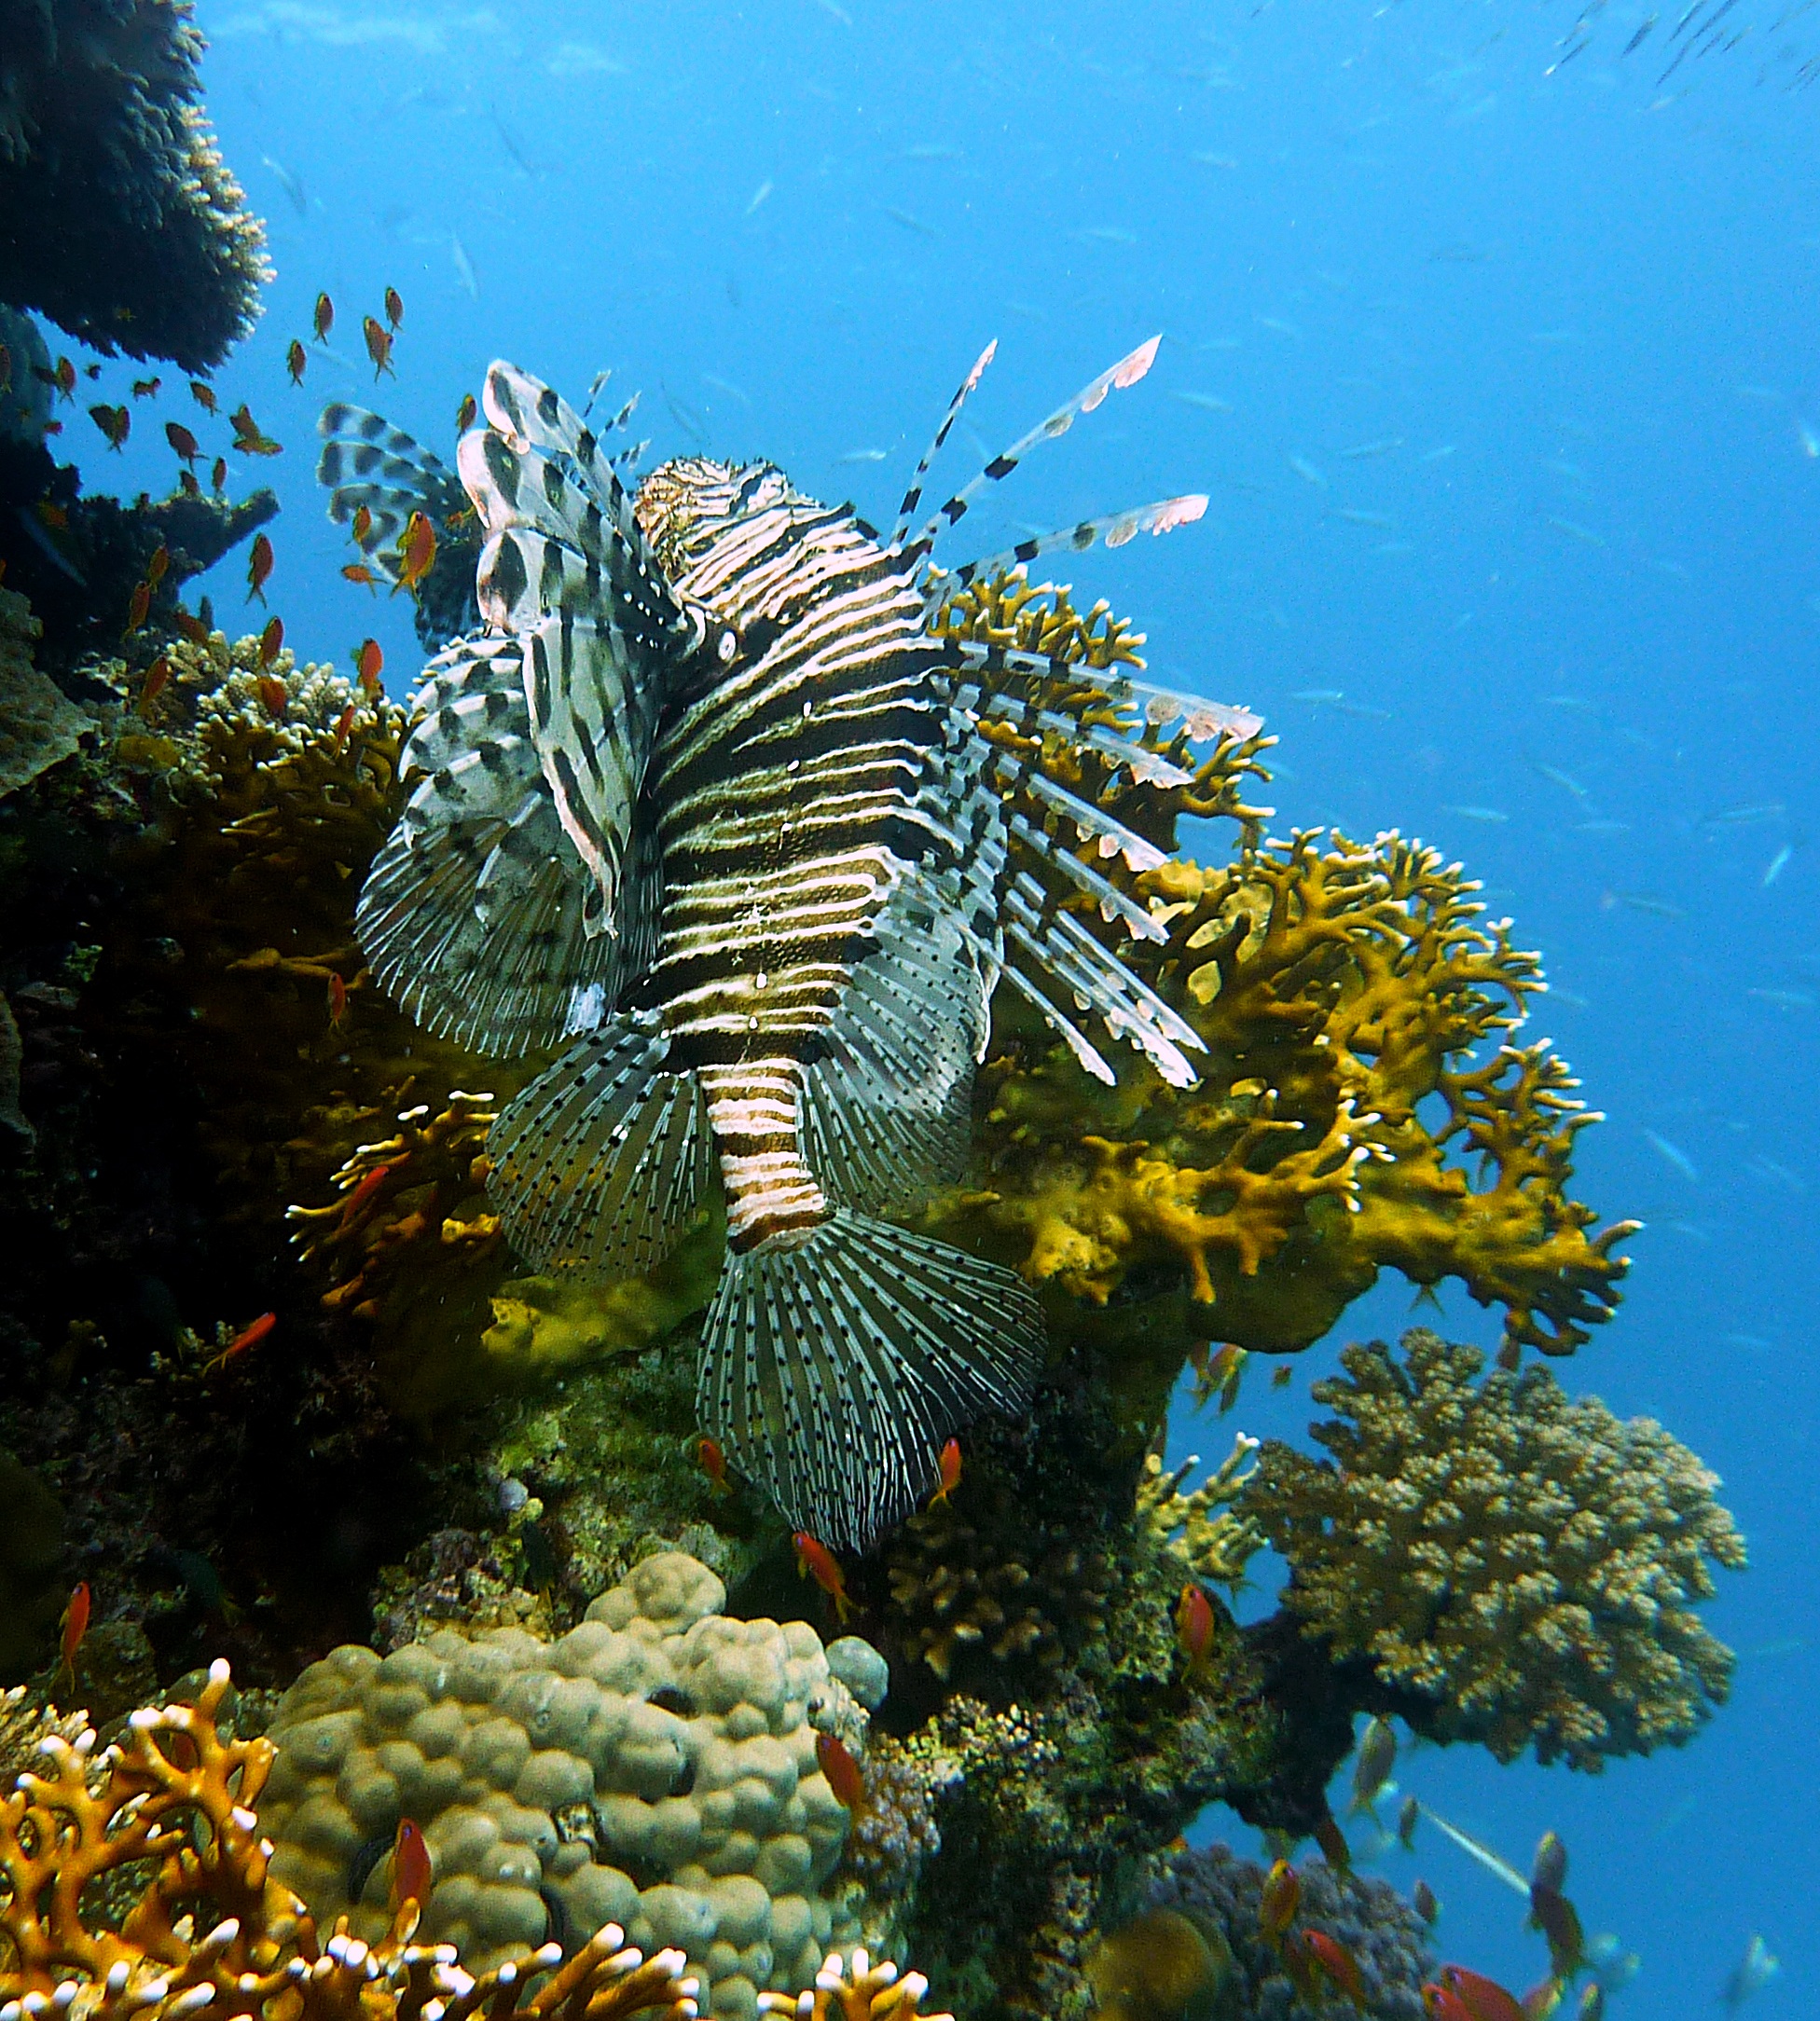
sea, water, animal, diving, underwater, biology, fish, coral, coral reef, reef, egypt, toxic, habitat, hunter, tropics, underwater world, red fire fish, scuba diving, natural environment, marine biology, coral reef fish